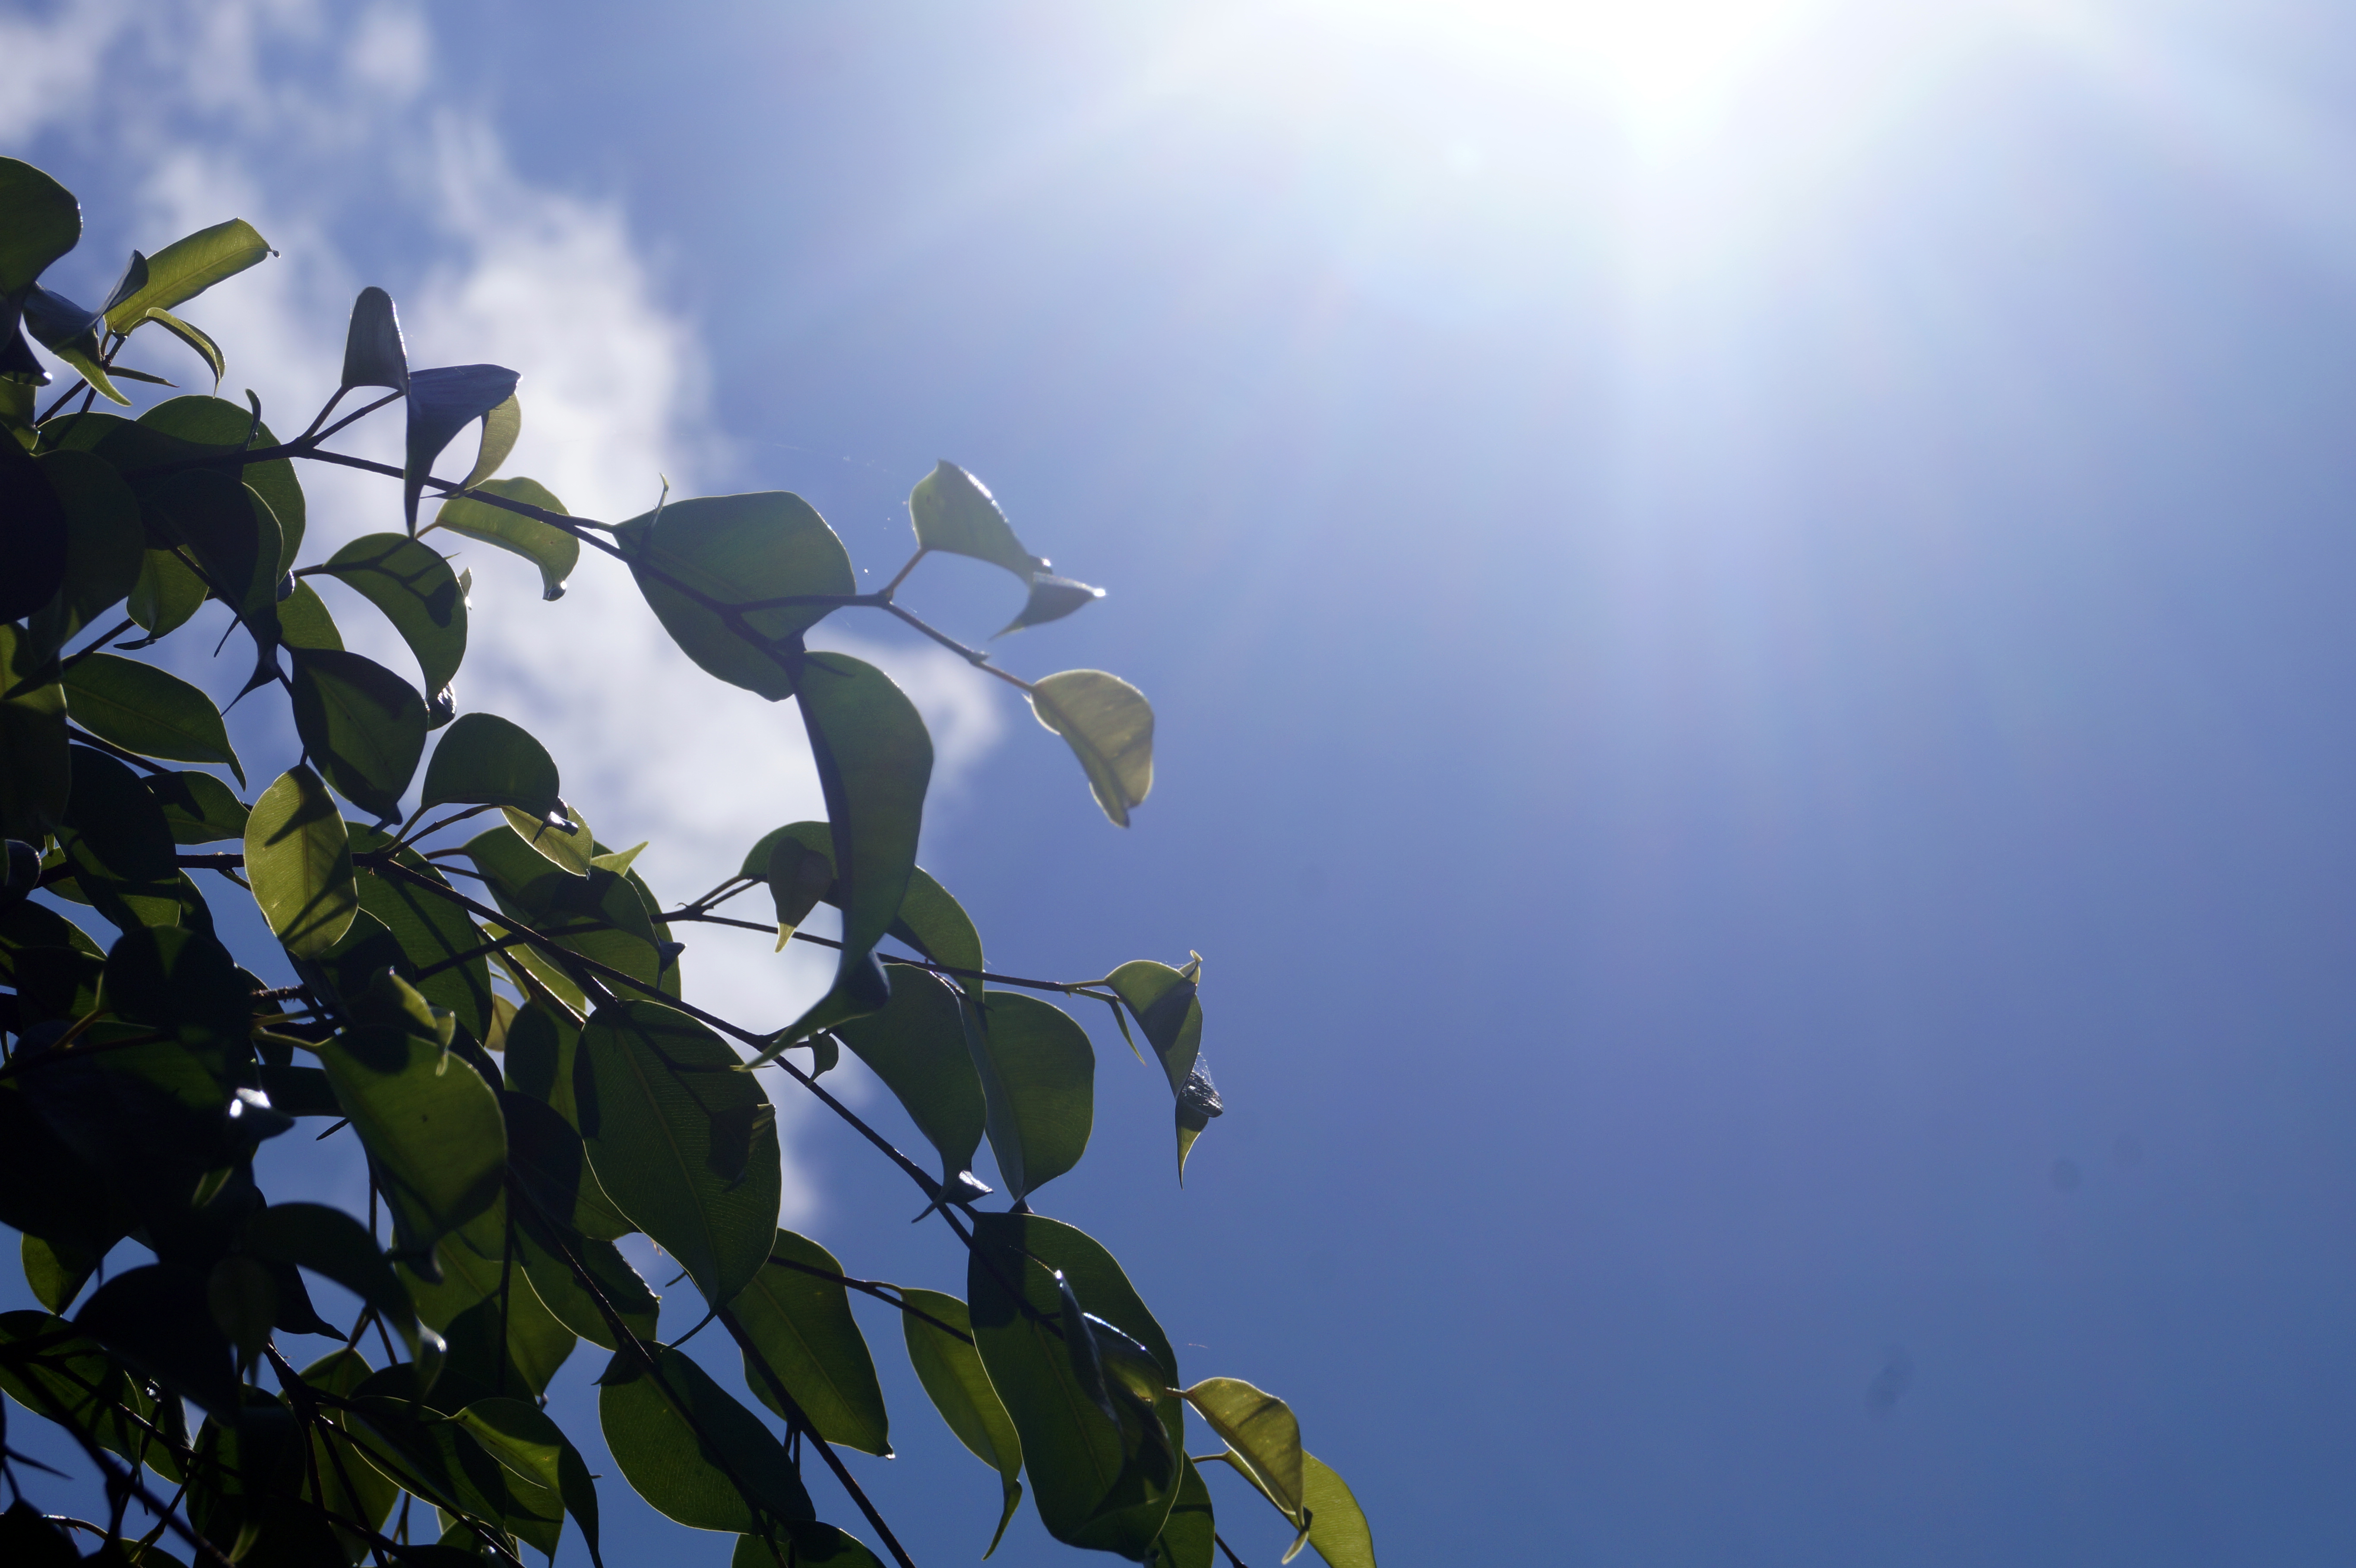
flower, sky, atmosphere, cloud, twig, natural landscape, petal, tree, cumulus, electric blue, flowering plant, Tints and shades, meteorological phenomenon, backlighting, plant stem, lens flare, silhouette, landscape